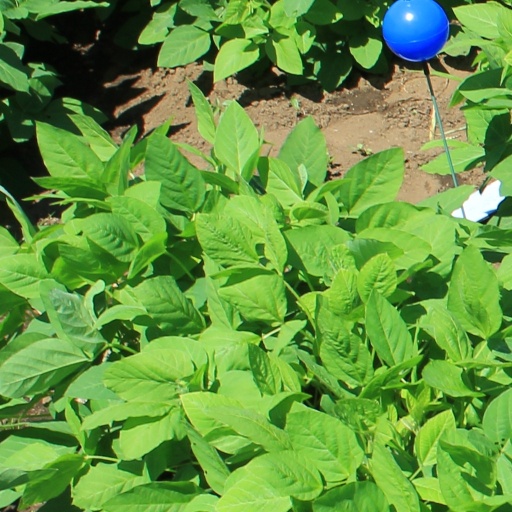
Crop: soybean